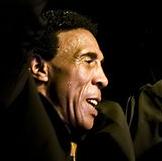
Age: 65